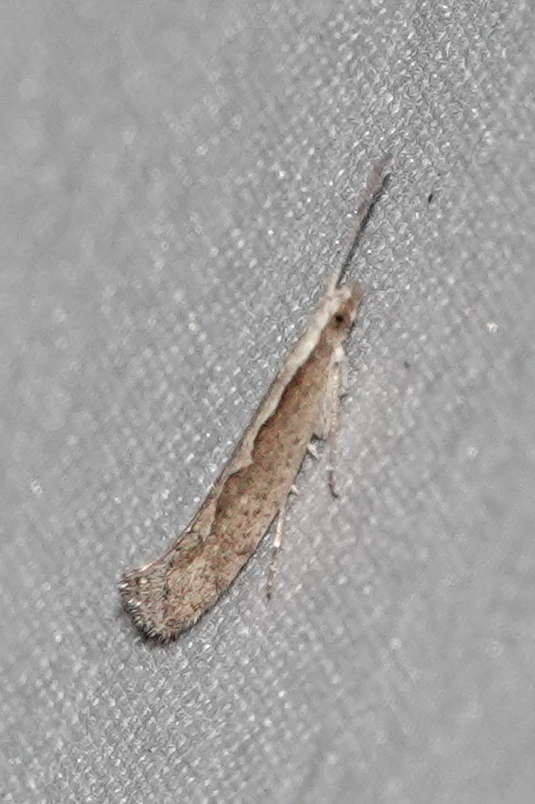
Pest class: diamondback_moth